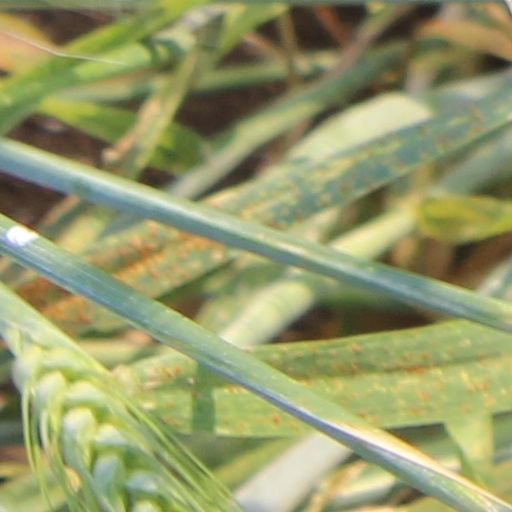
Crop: wheat